Hue Jackson

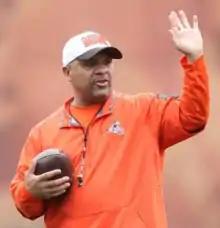
Jackson in 2016

On January 13, 2016, Jackson was hired as head coach of the Cleveland Browns. On December 18, 2016, Jackson became the first NFL coach since Rod Marinelli in 2008 to start a season 0–14. Jackson got his first win with the Browns in a 20–17 victory over the San Diego Chargers on December 24, 2016. The Browns finished the season with a 1–15 record, finishing last in the NFL. The Browns finished the 2017 season without a single win, making the Browns the second team in league history to finish with a 0–16 record, after the Detroit Lions in 2008.